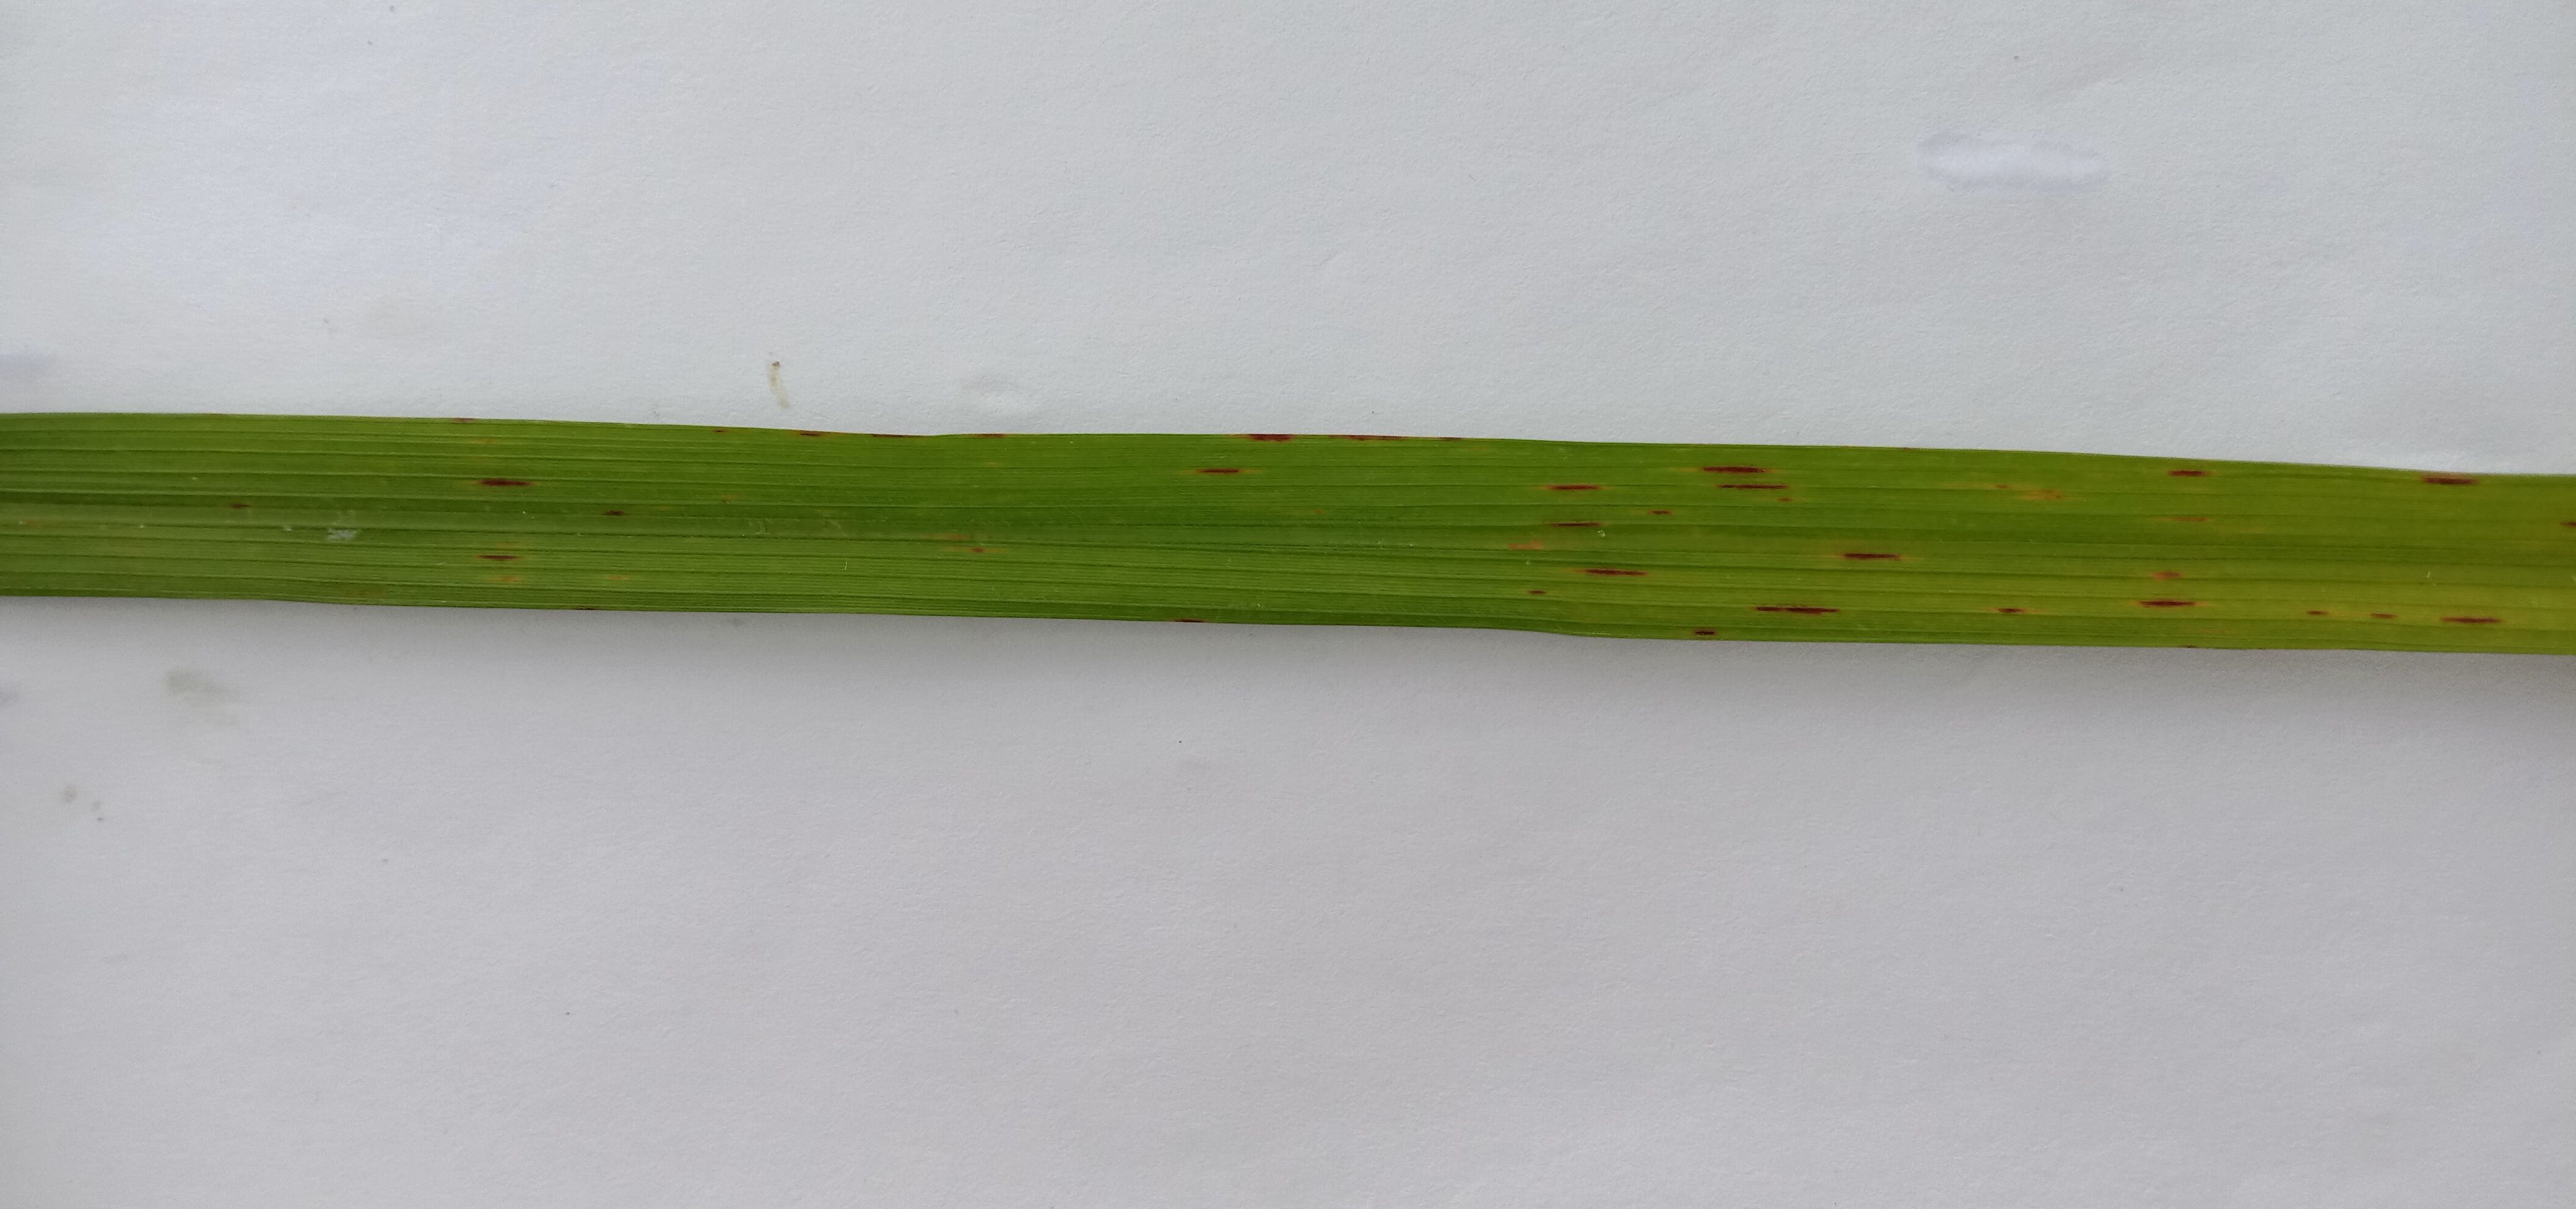
Label: Rice___Leaf_Blast